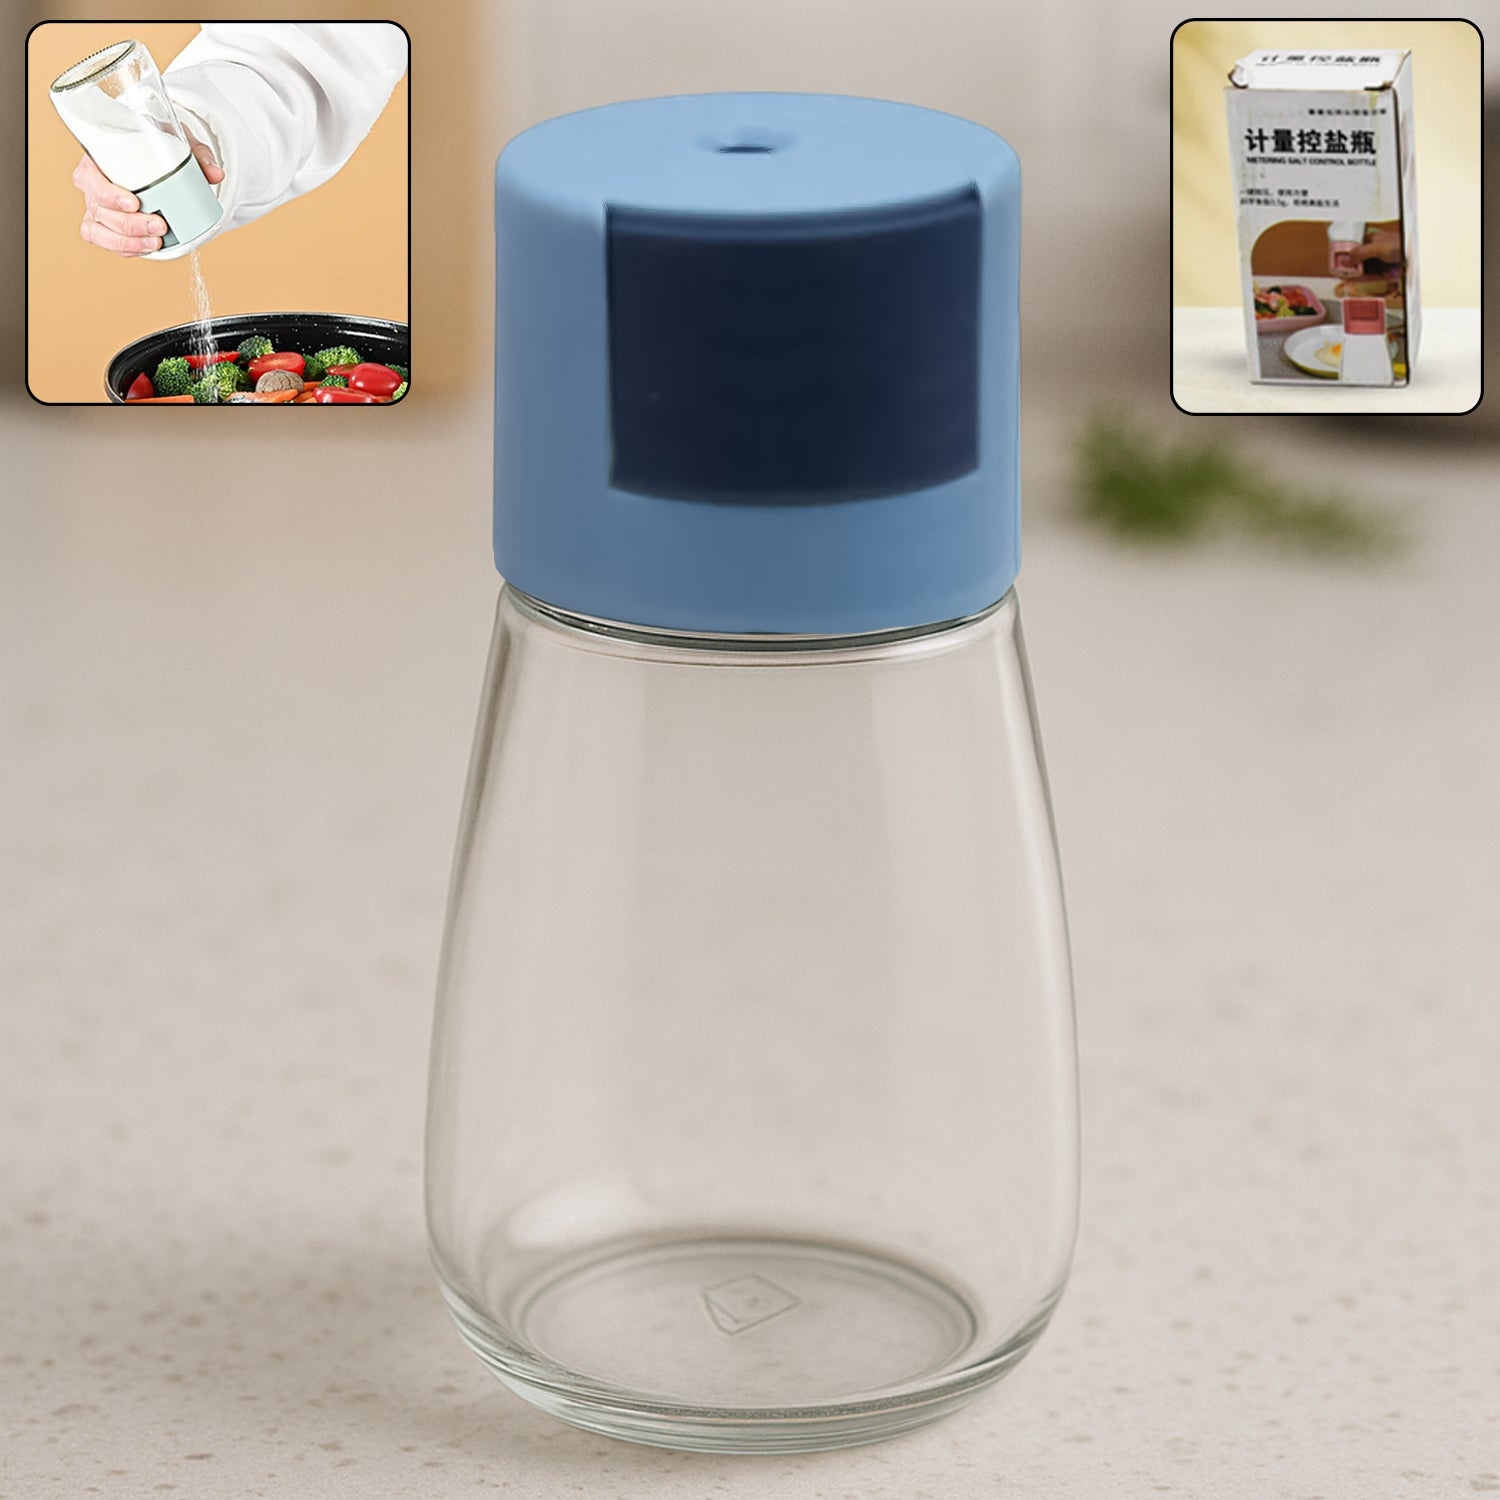
Glass Salt Dispenser for Cooking with 0.5g Precision (1 Pc)
5926 Glass Salt Bottle, Salt Dispenser, Glass Salt Shaker Pack of 1, Seasoning Shaker, Precise Quantitative 0.5g for Home Cooking Picnic Camping Ration Salt Shakers Description:- 【0.5g Control Amount】 : The salt shaker squeezes out 0.5g of salt each time. Compared with other ordinary salt shakers, it avoids ingesting too much salt and avoids accidental loss of salt, which is good for health. Research shows that daily salt intake should not exceed 6g. 【Sealing Design】 : The spice dispenser adopts a sealing design, which can effectively prevent moisture, prevent the seasoning from agglomerating and deteriorate, keep the fresh state and taste, and make the dishes more delicious. 【Easy to Use】 : The seasoning bottles just need to turn over the body and press the button on the bottle cap to release the salt. One-handed operation allows you to pour seasonings easily without a spoon. The large-caliber bottle mouth is convenient for replenishing about 389g of seasoning. 【Premium Material】 : The salt shakers for kitchen consists of a premium glass body and a food-grade ABS cover. Thickened glass, safe, sturdy, high-definition and translucent, and the shading design is non-slip. 【Wide Application】: The salt and pepper shakers bulk is widely used in various seasonings, salt, pepper, chili powder, cumin powder, chili powder and other seasonings. Note: Please put powdered seasonings for use. Large particles or lumps of seasonings are not suitable for use. Dimension:- Volu. Weight (Gm) :- 189 Product Weight (Gm) :- 136 Ship Weight (Gm) :- 189 Length (Cm) :- 14 Breadth (Cm) :- 8 Height (Cm) :- 8
Brand: Snappygoodss
Category: Home & Garden > Kitchen & Dining > Tableware > Condiment Shakers > Salt Shakers